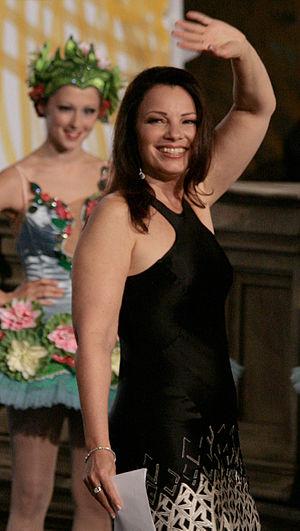
Francine Joy Drescher, dite Fran Drescher, est une actrice et productrice américaine née le 30 septembre 1957 à New York, aux États-Unis.